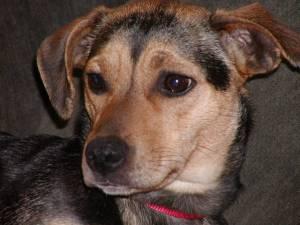
Breed: miniature pinscher